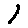
Label: 1